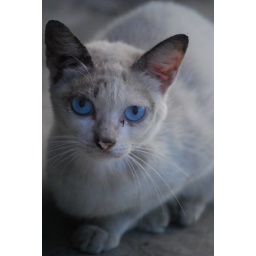
We saw this cat near our table when we have our breakfast near the Jeti.